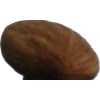
Label: Almonds 1